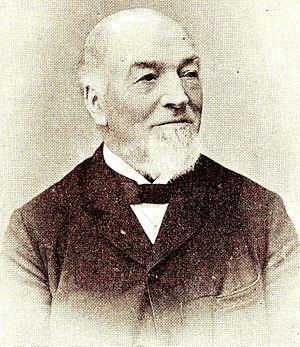
Stork Technical Services est une entreprise néerlandaise spécialisée dans le service technique à l'industrie pétrolière, gazière, chimique et de l'énergie ; essentiellement dans l'entretien et la maintenance. Elle siège à Utrecht. Stork est sortie de l'indice AMX depuis 2008, avant d'abandonner l'aéronautique en donnant son indépendance à Fokker Technologies. Son activité s'étend sur trois zones principales : l'Europe, l'Asie et Moyen-Orient, le continent américain.